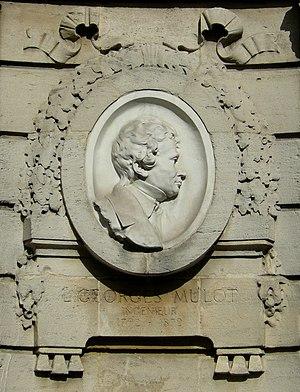
Fontaine du Puits de Grenelle, Place Georges Mulot, Paris XVème - médaillon décorant une face de la fontaine et représentant l'ingénieur Louis-Georges Mulot.
Louis-Georges Mulot, né le 14 septembre 1792 à Épinay-sur-Seine et mort le 11 avril 1872, est un ingénieur et entrepreneur français qui est à l'initiative de nombreux puits artésiens dans Paris et la région parisienne, et fondateur de la Compagnie des mines de Dourges, une des premières créés dans le nouveau bassin du Pas-de-Calais, prolongement du Bassin minier du Nord-Pas-de-Calais.
La fontaine du puits de Grenelle est une fontaine située place Georges-Mulot dans le 15ᵉ arrondissement de Paris, érigée en 1906.